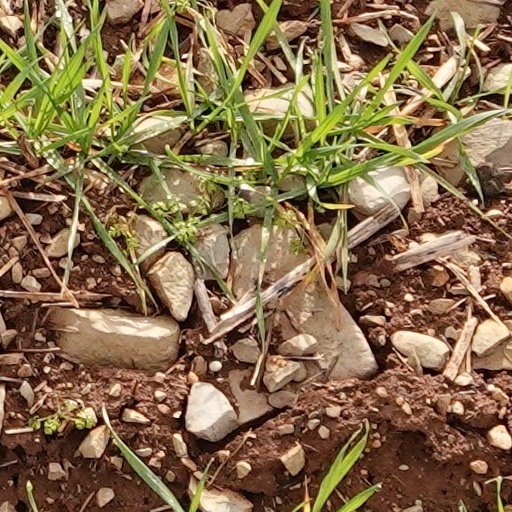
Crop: wheat